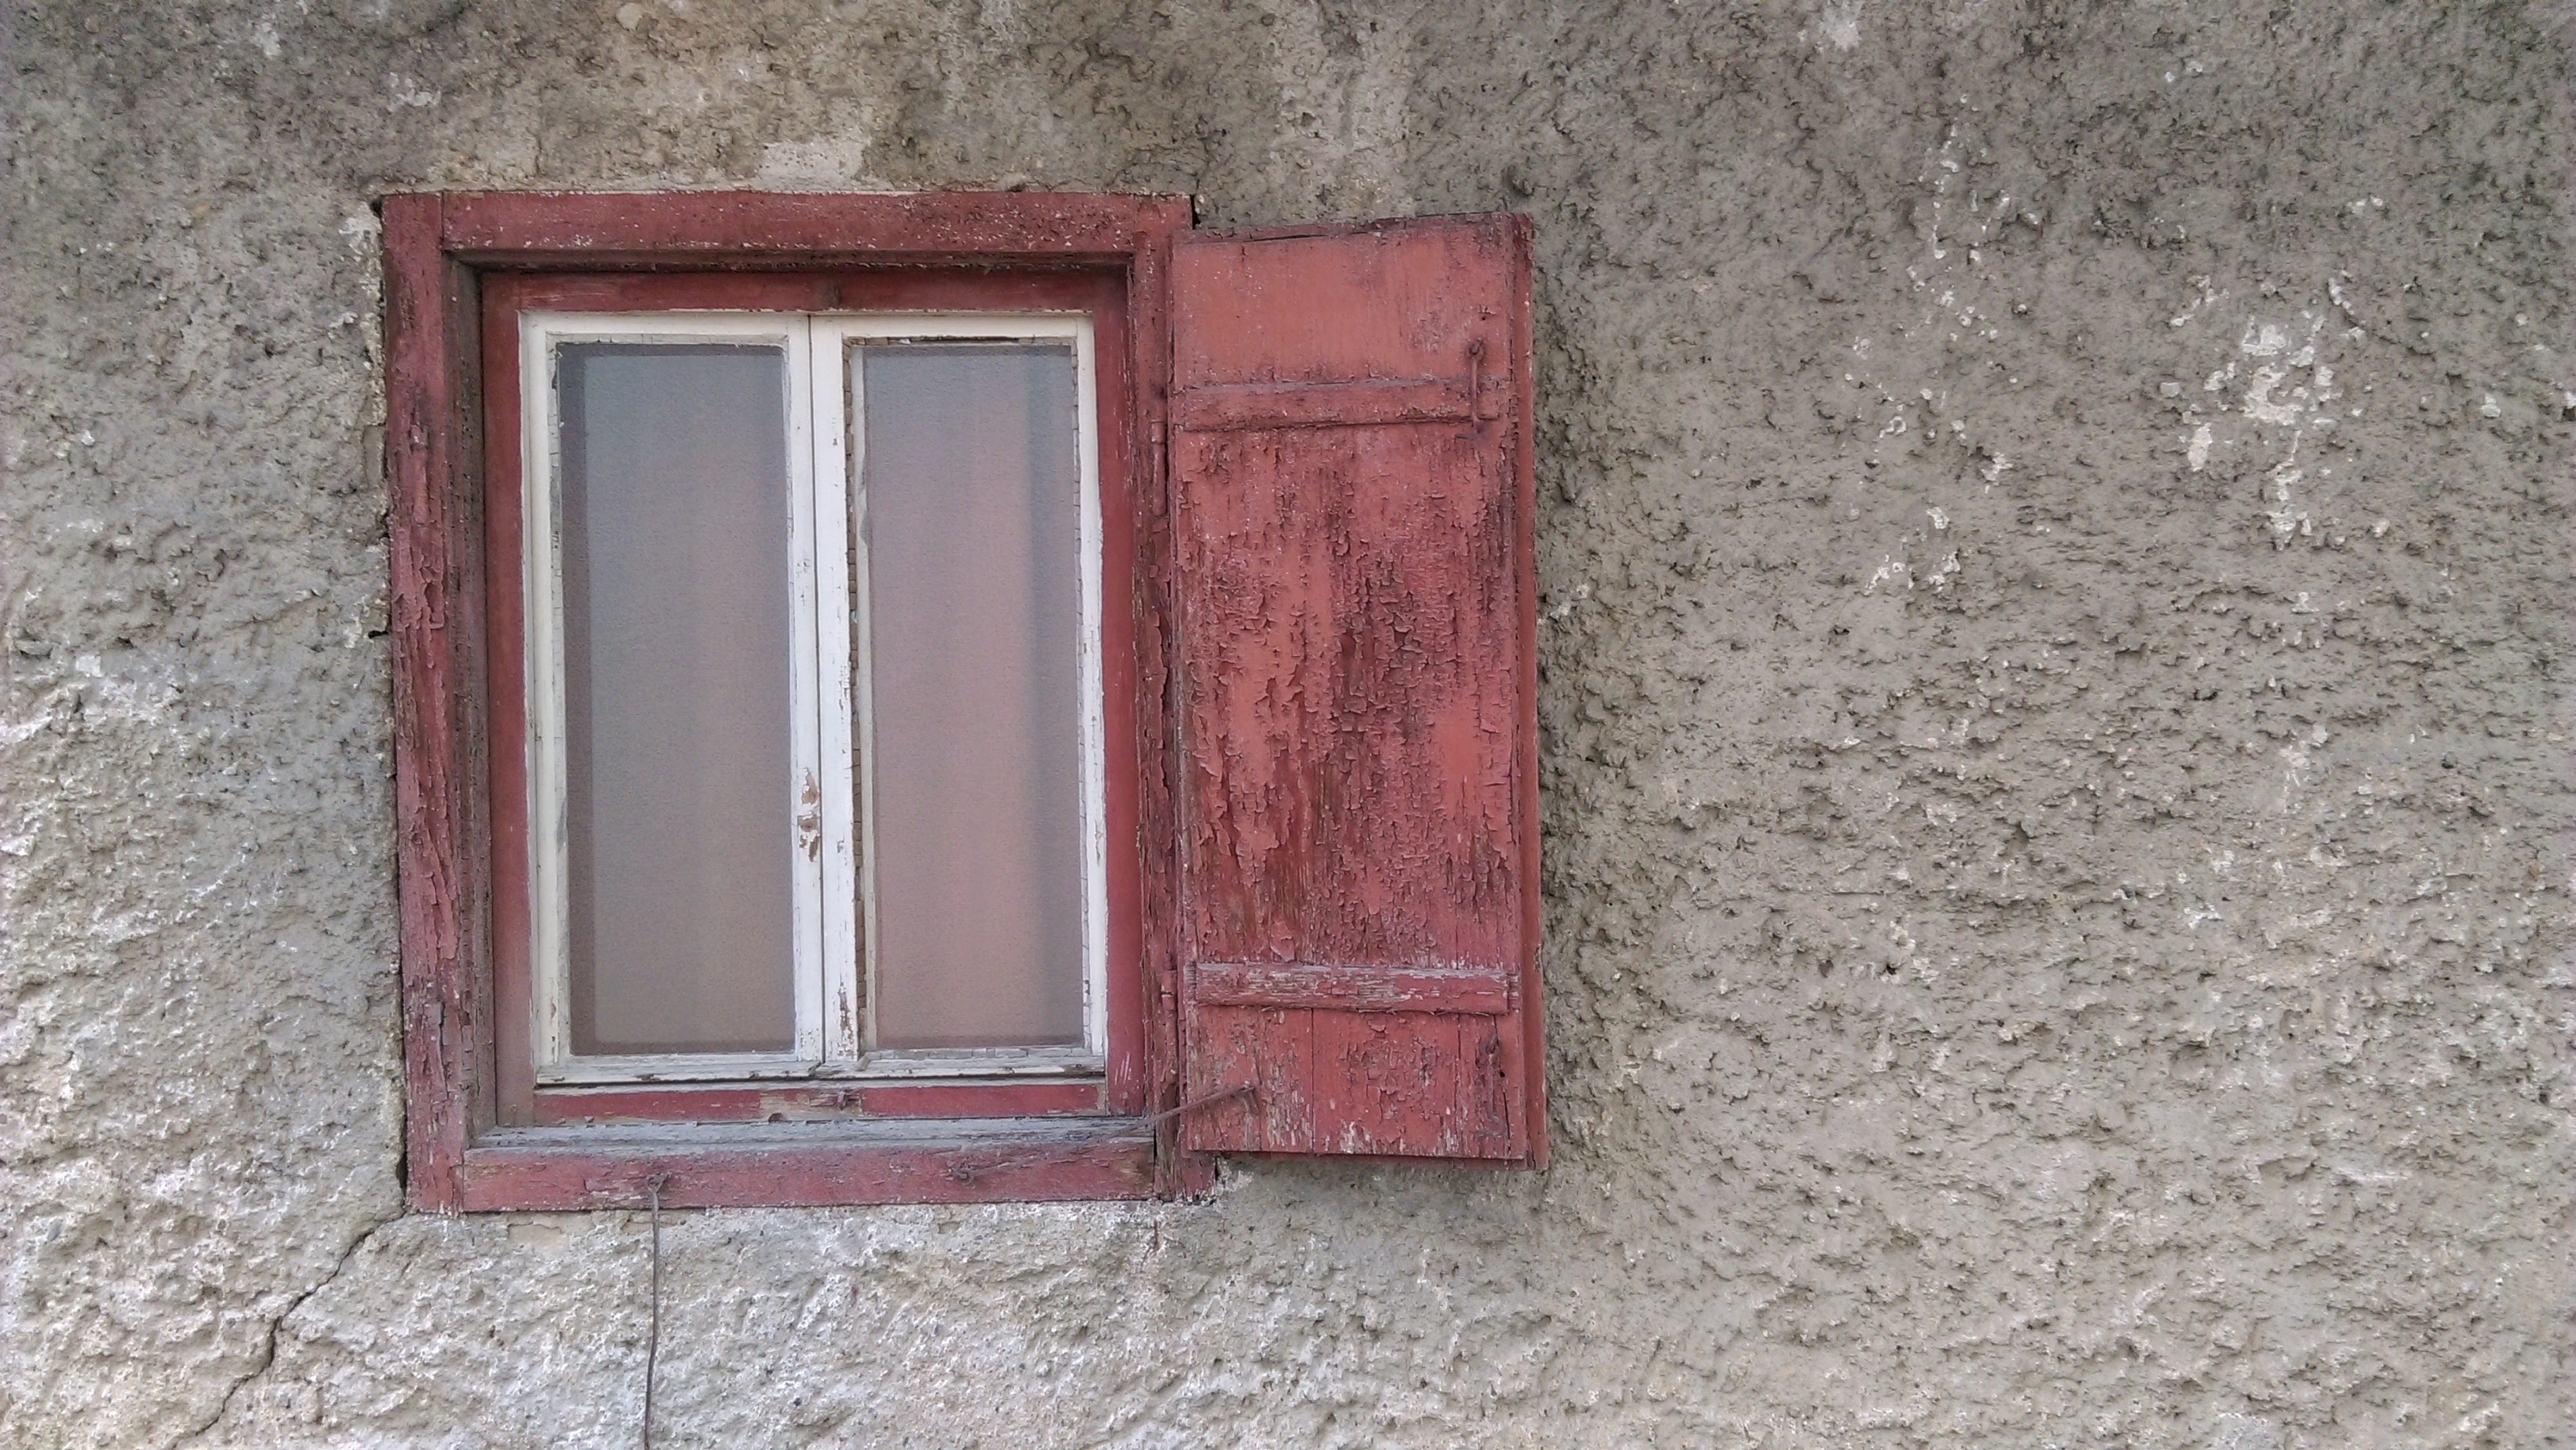
architecture, wood, house, floor, window, building, old, wall, red, door, picture frame, flooring, sash window